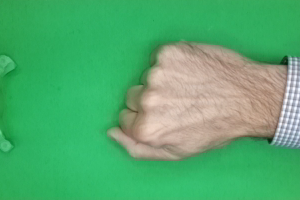
Label: rock